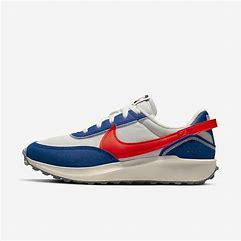
Brand: Nike
Model: Waffle Debut